Kate Wilkinson (politician)

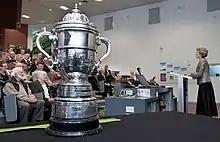
Wilkinson, as the Minister of Conservation, presenting the 2010 Loder Cup

In the 2005 election, Wilkinson was a candidate for the National Party, standing in the Waimakariri electorate and ranked 38th on the party list. She entered Parliament as a list MP. She has made a successful start to her career in politics, rising to 28th on the list, and eventually becoming a Cabinet minister. Although unsuccessful in terms of electorate vote again (losing to incumbent Clayton Cosgrove of the Labour Party by 390 votes in the 2008 election – the second narrowest margin in the country), National won a commanding margin in the party vote.